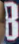
Number: 8